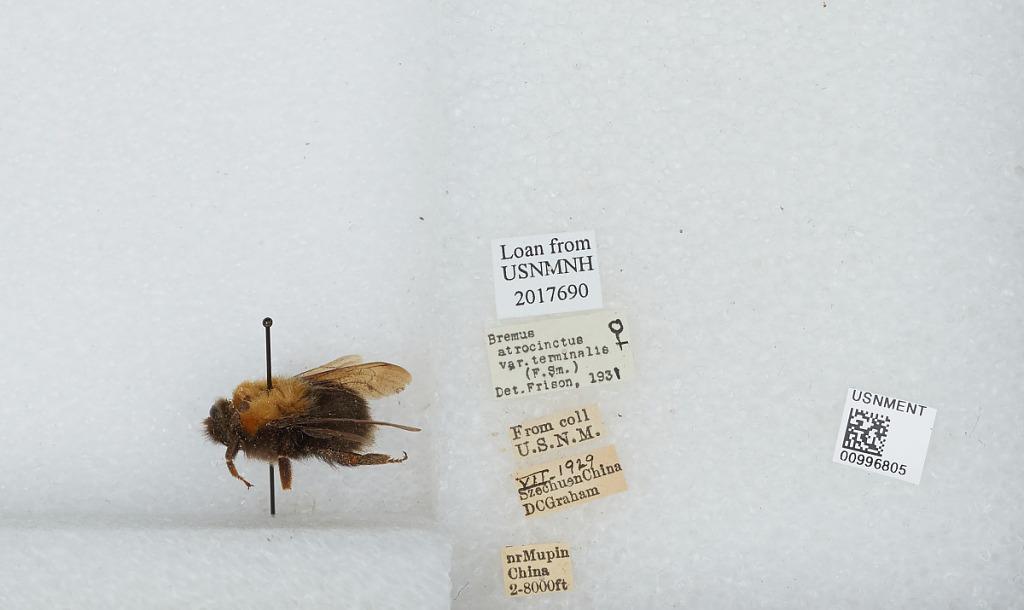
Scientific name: Bombus (Festivobombus) festivus Smith
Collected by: D. Graham
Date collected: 1929-7-
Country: China
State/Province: Sichuan
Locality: near Muping, formerly Mupin
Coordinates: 30.3692, 102.814
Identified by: Frison